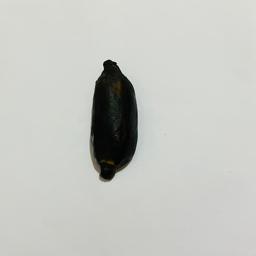
Ripeness: Overripe